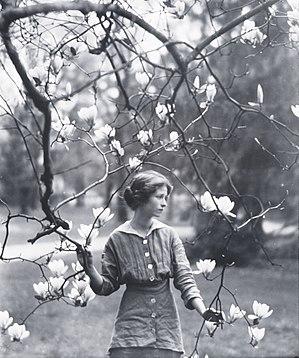
Arnold Genthe est un philologue et un photographe professionnel américain d'origine allemande né à Berlin le 8 janvier 1869 et mort à New Milford le 9 août 1942.